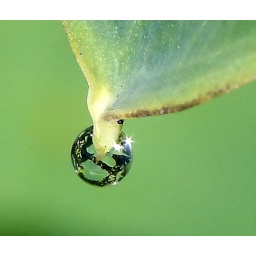
Elephant ear reflections in a drop of water hanging from the tip of another elephant ear.